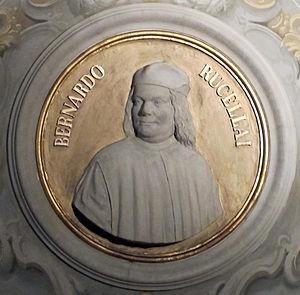
Bernardo Rucellai est un écrivain, humaniste et diplomate florentin du XVᵉ siècle.